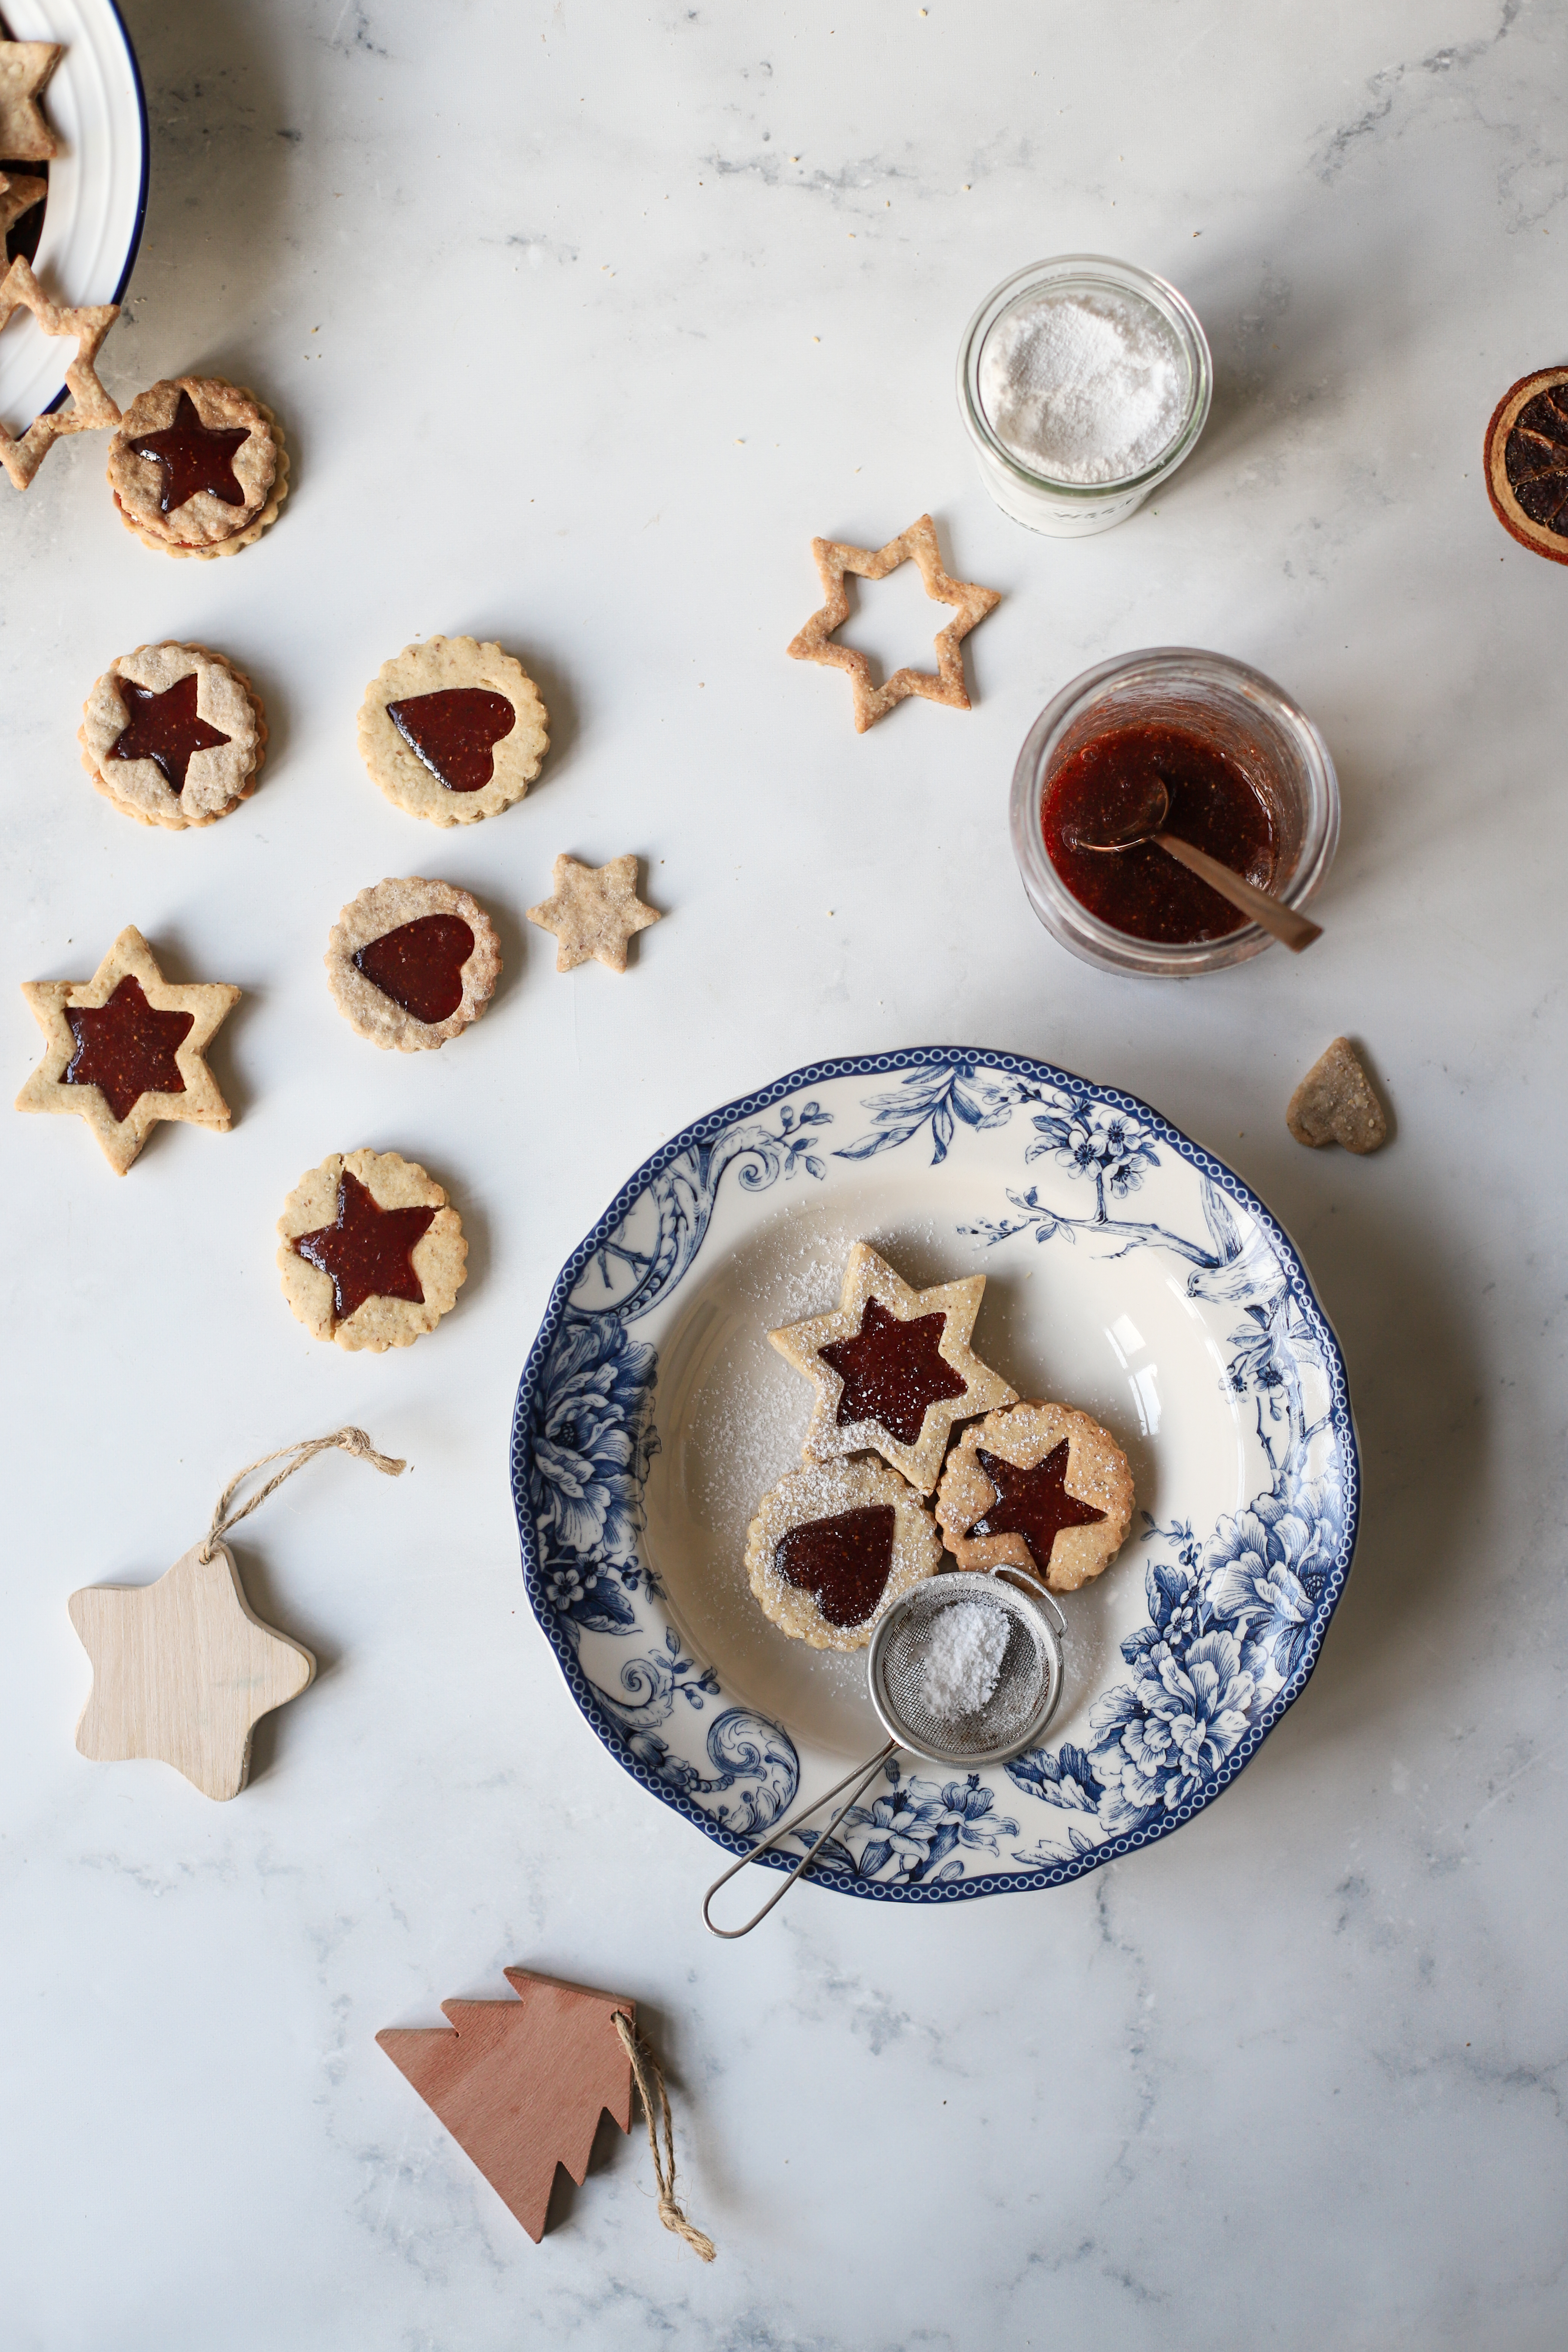
brown, tableware, drinkware, dishware, cup, liquid, plate, serveware, cuisine, food, ingredient, recipe, coffee cup, porcelain, teacup, dish, drink, wood, saucer, circle, platter, metal, tea, ceramic, still life photography, fashion accessory, kitchen utensil, finger food, earthenware, spoon, stain, breakfast, linens, still life, twig, comfort food, dairy, meal, culinary art, la carte food, bowl, sweetness, glass